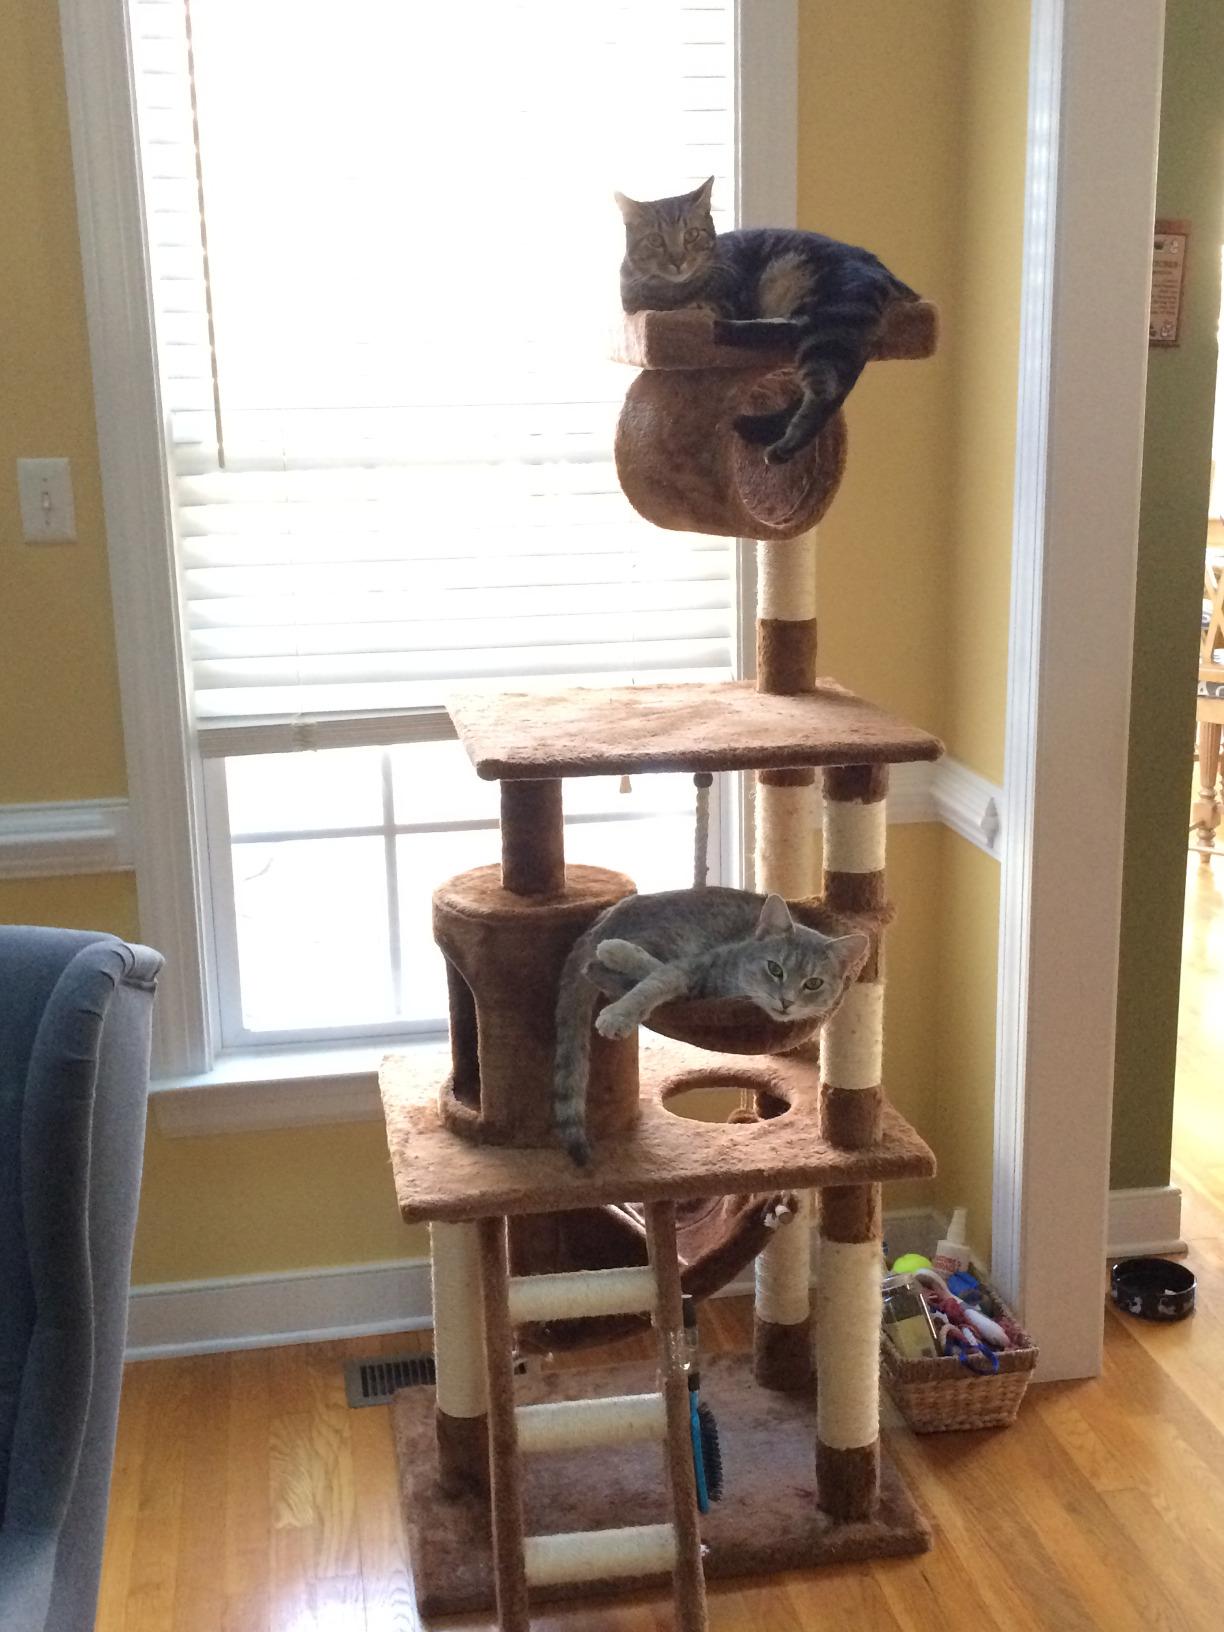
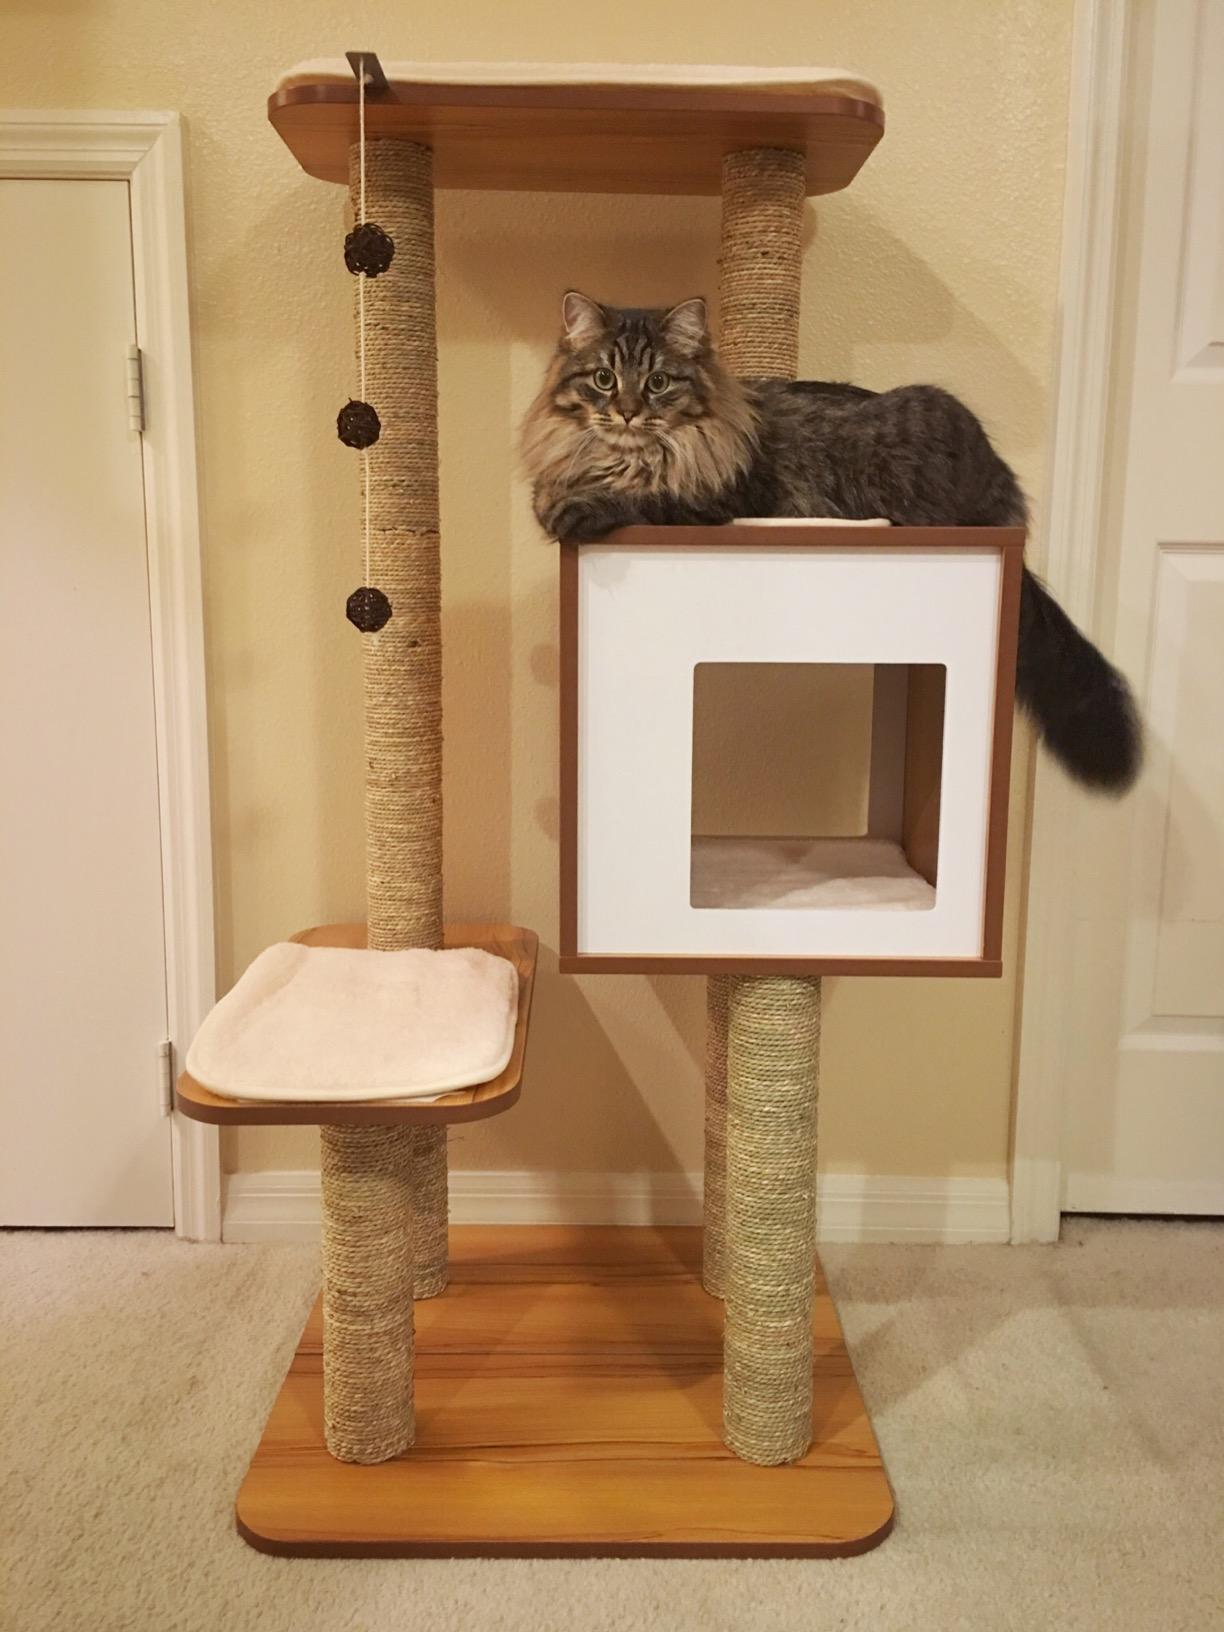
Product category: items_cat tree
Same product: no